Australia in World War II

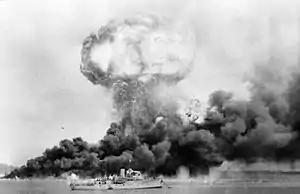
An oil storage tank explodes during the first Japanese air raid on Darwin on 19 February 1942

At the start of the Pacific War the strategic port town of Rabaul in New Britain was defended by 'Lark Force', which comprised the 2/22nd Infantry Battalion reinforced with coastal artillery and a poorly equipped RAAF bomber squadron. While Lark Force was regarded as inadequate by the Australian military, it was not possible to reinforce it before the Japanese South Seas Force landed at Rabaul on 23 January 1942. The outnumbered Australian force was swiftly defeated and most of the survivors surrendered in the weeks after the battle. Few members of Lark Force survived the war, as at least 130 were murdered by the Japanese on 4 February, and 1,057 Australian soldiers and civilian prisoners from Rabaul were killed when the ship carrying them to Japan was sunk by the US submarine on 1 July 1942.